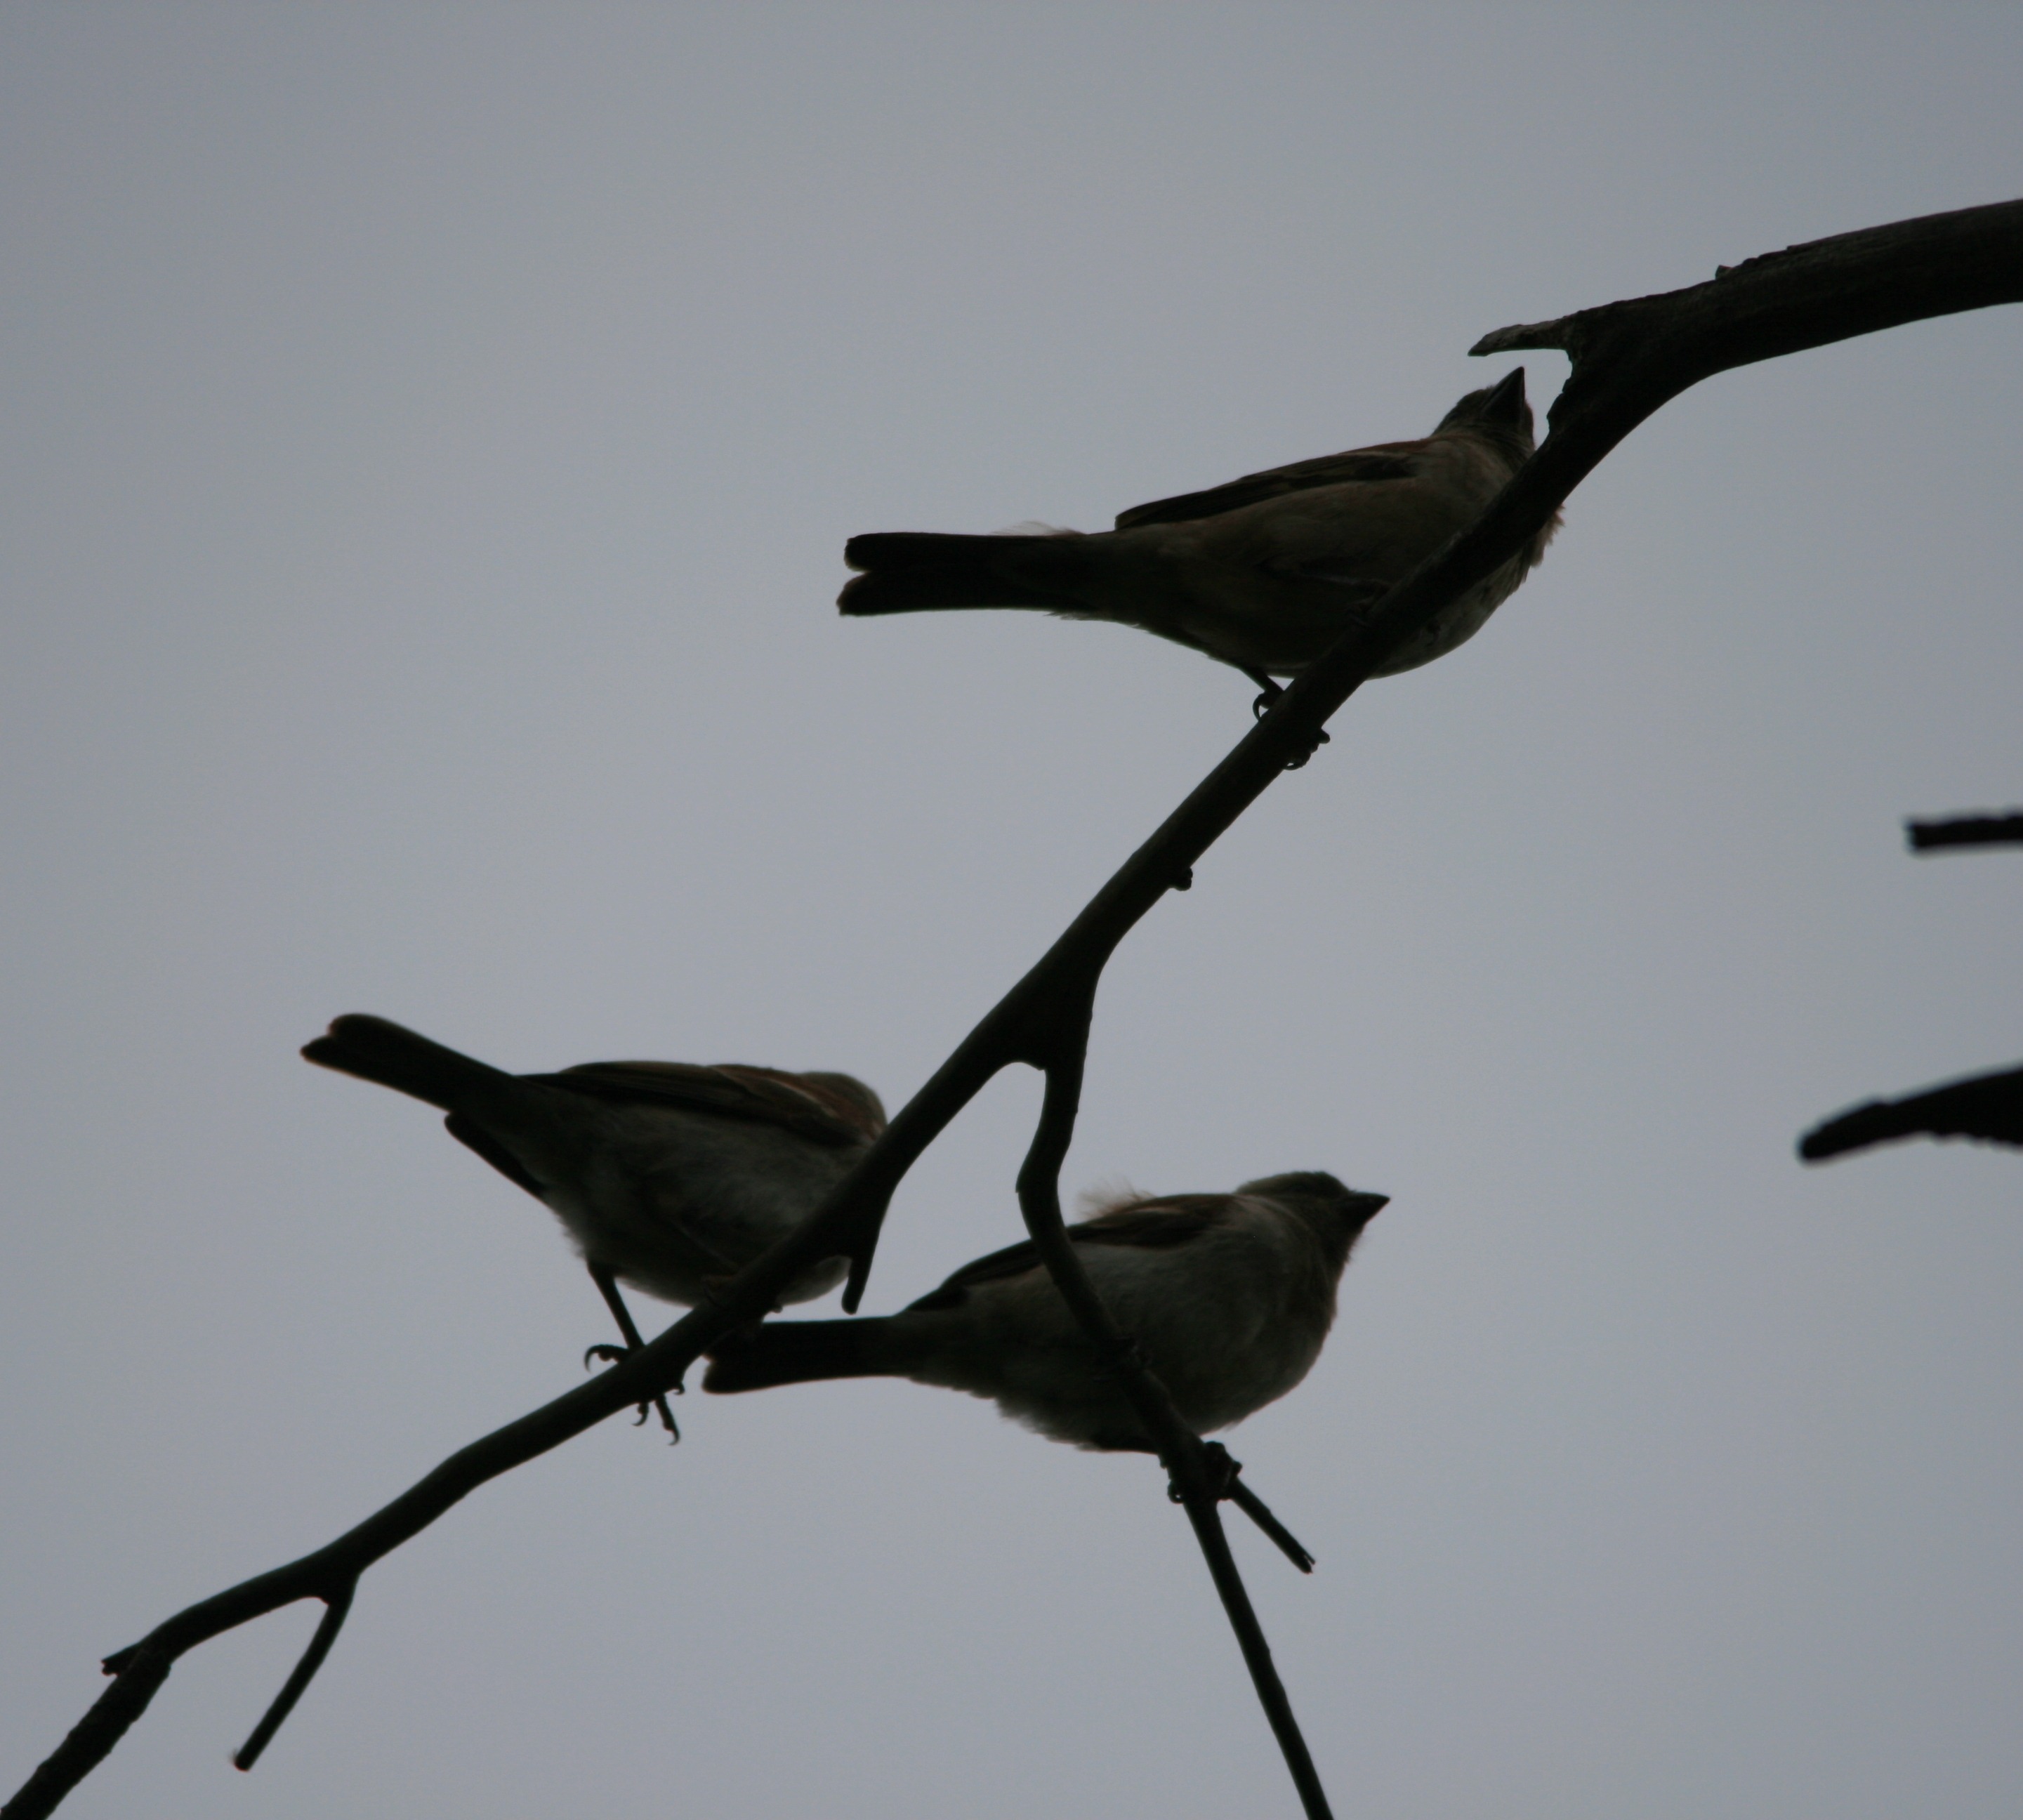
nature, outdoor, wilderness, branch, bird, wing, sky, animal, fly, wildlife, wild, beak, small, mammal, freedom, feather, avian, fauna, crow, majestic, birds, wings, vertebrate, creature, trio, eurasian magpie, american crow, perching bird, animal migration, crow like bird